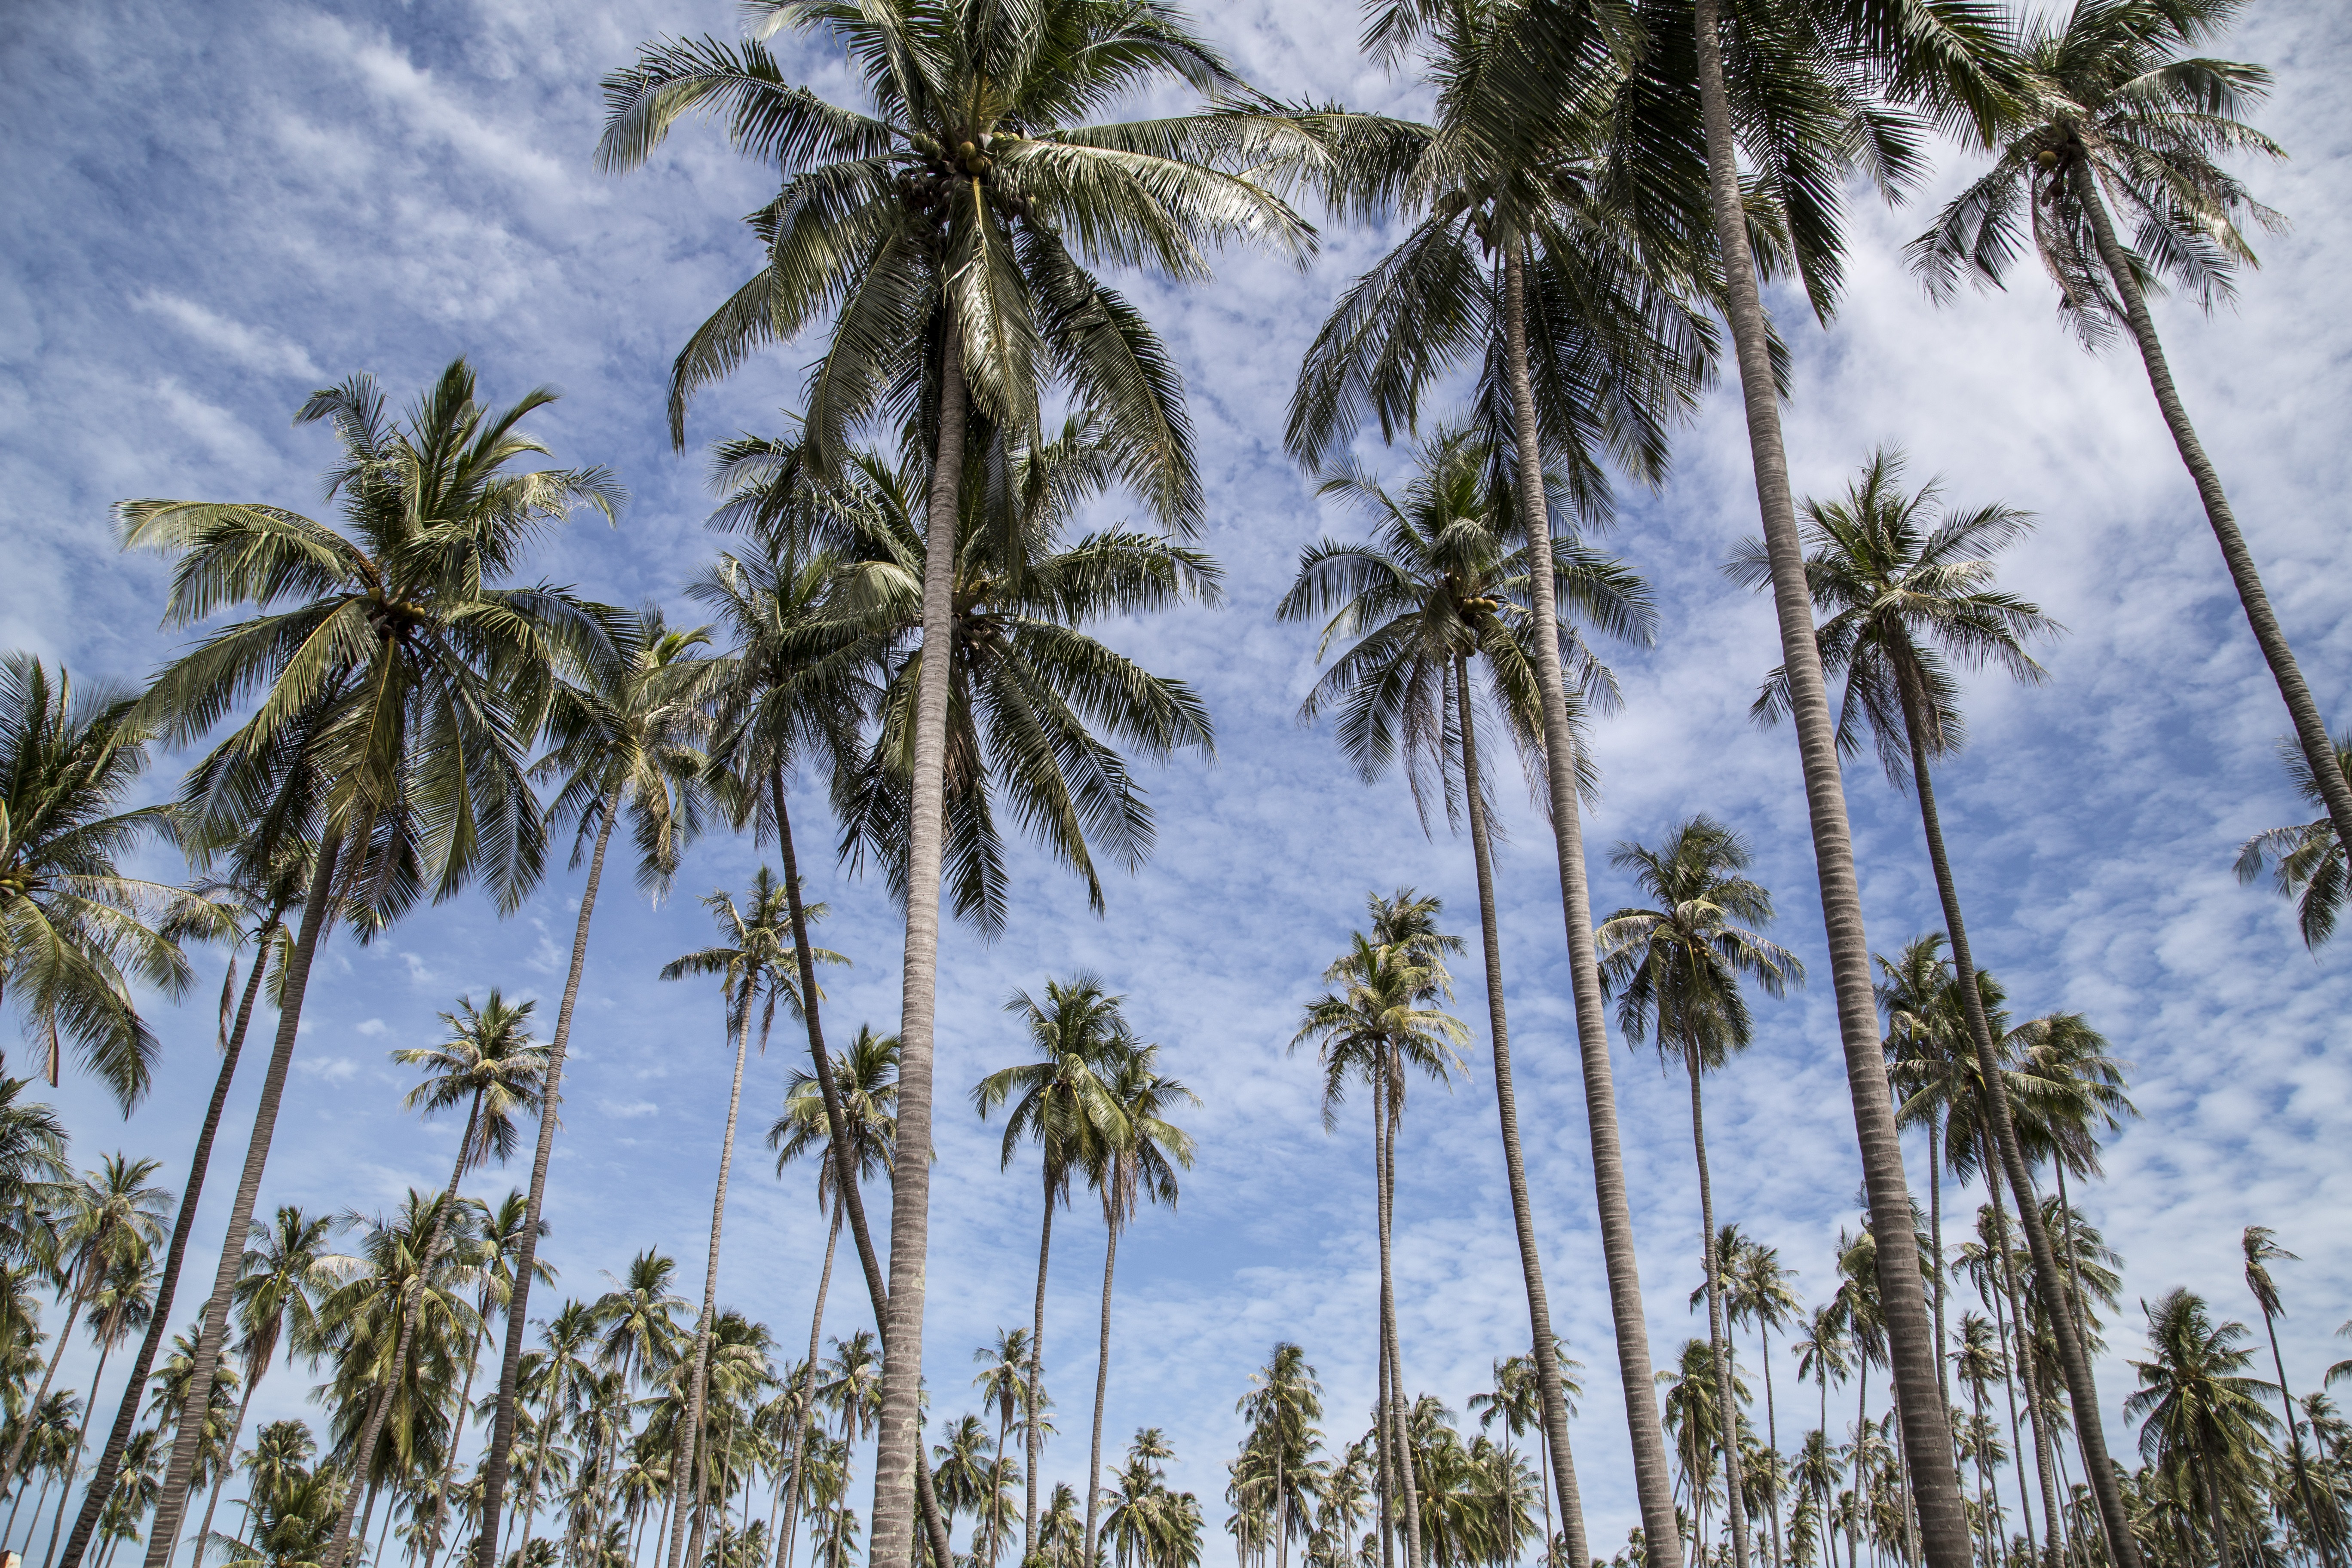
beach, landscape, tree, ocean, branch, plant, sky, sun, palm tree, leaf, wind, vacation, green, paradise, palm, tropical, island, botany, blue, tourism, flora, trees, coconut, exotic, palm trees, ecosystem, flowering plant, date palm, natural environment, grass family, woody plant, land plant, arecales, palm family, borassus flabellifer